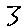
Label: 3